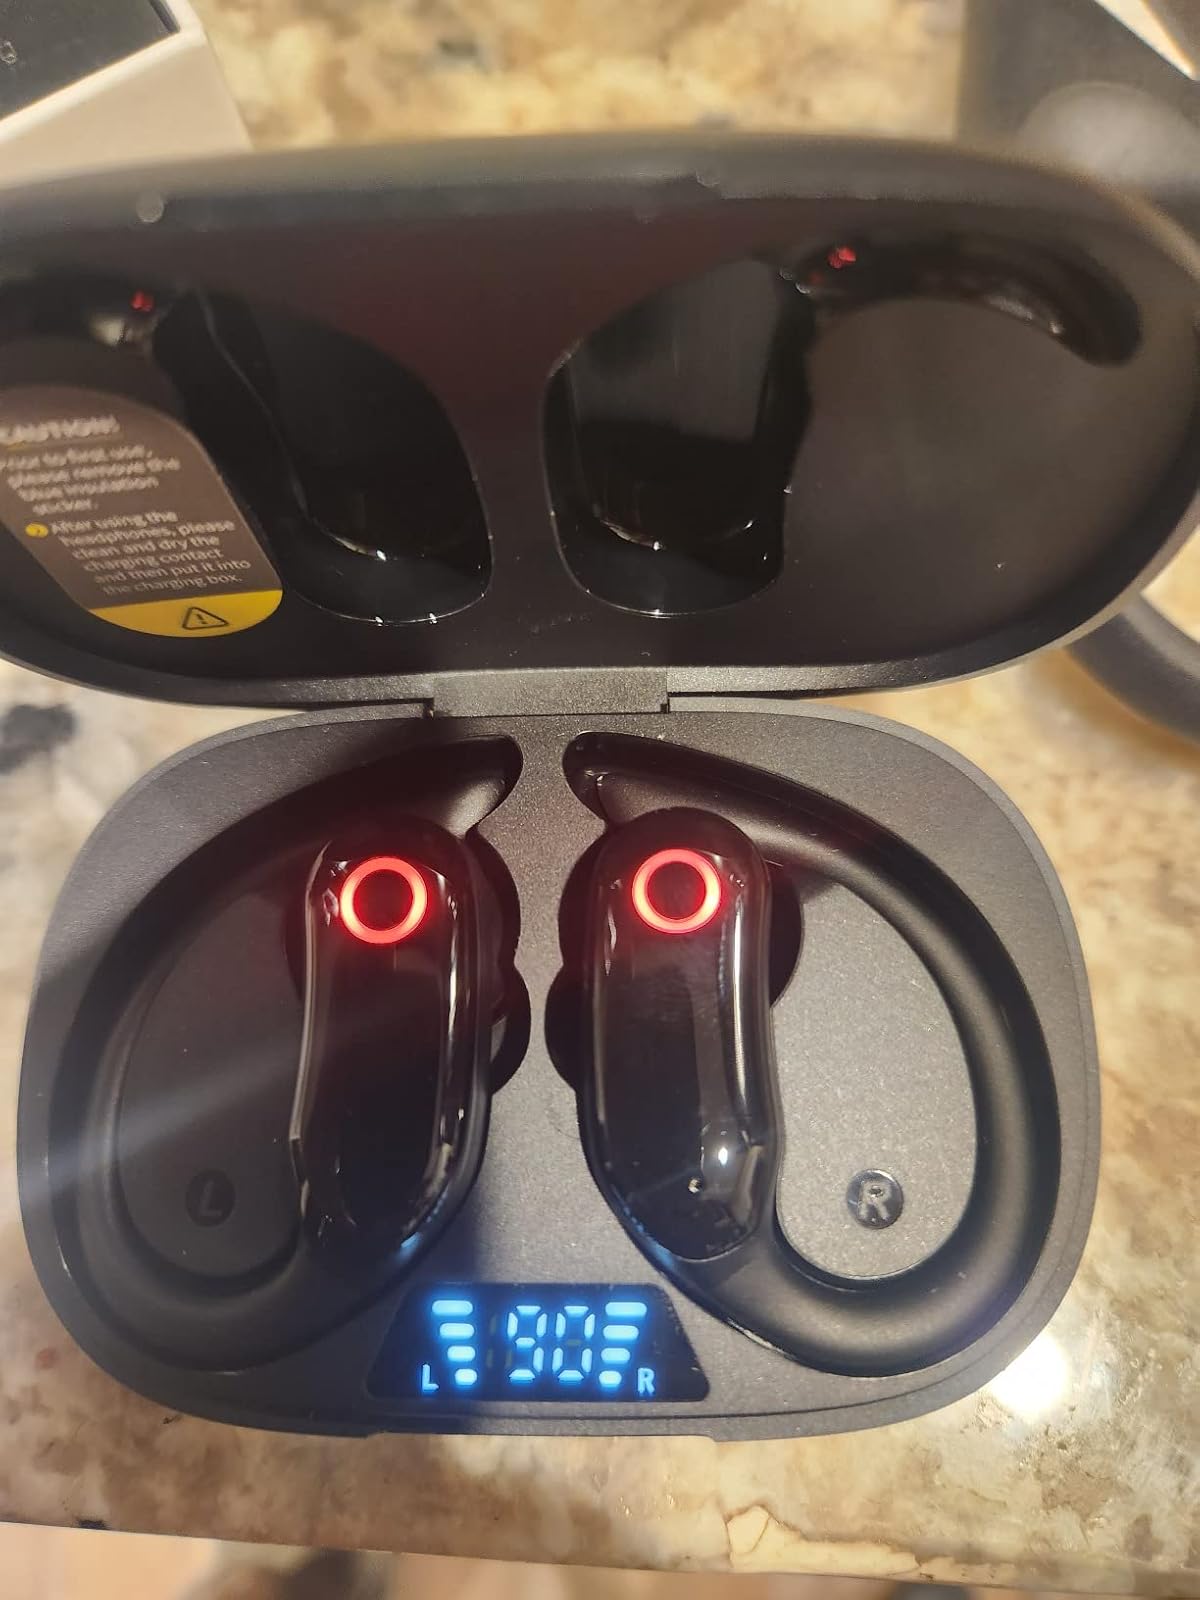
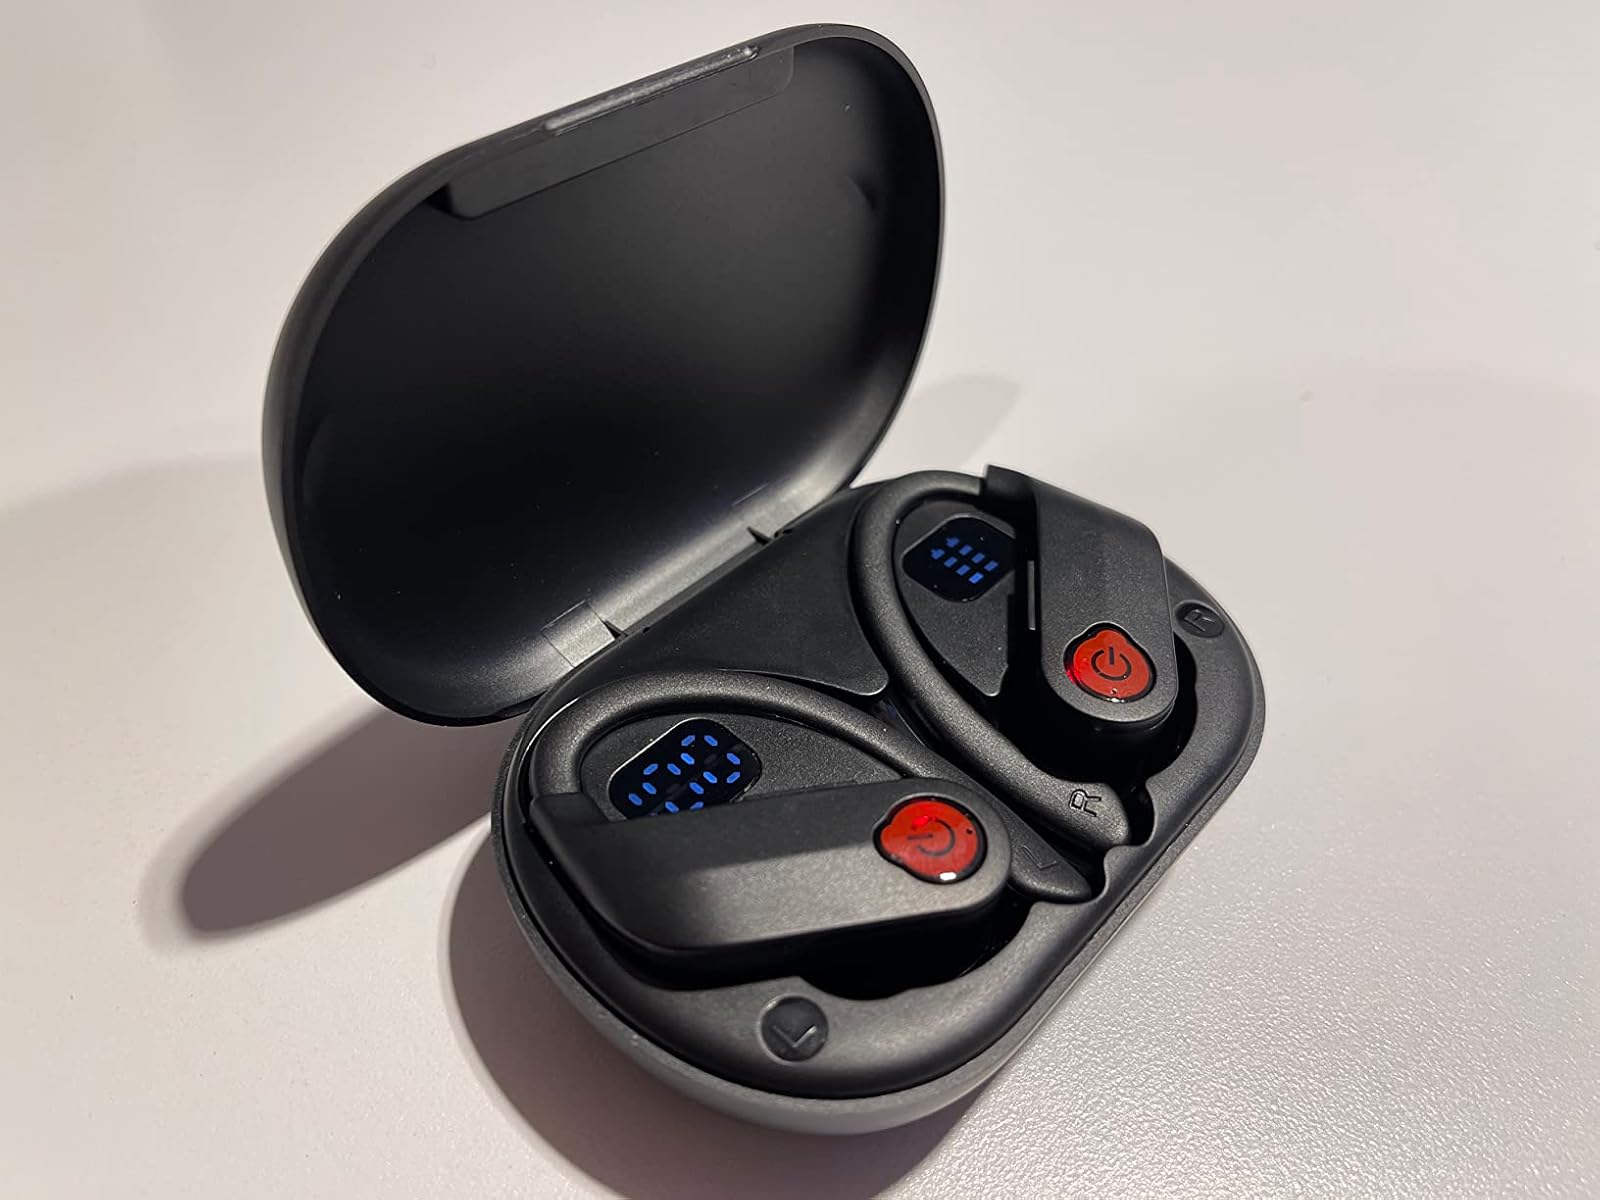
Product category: earbuds
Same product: no